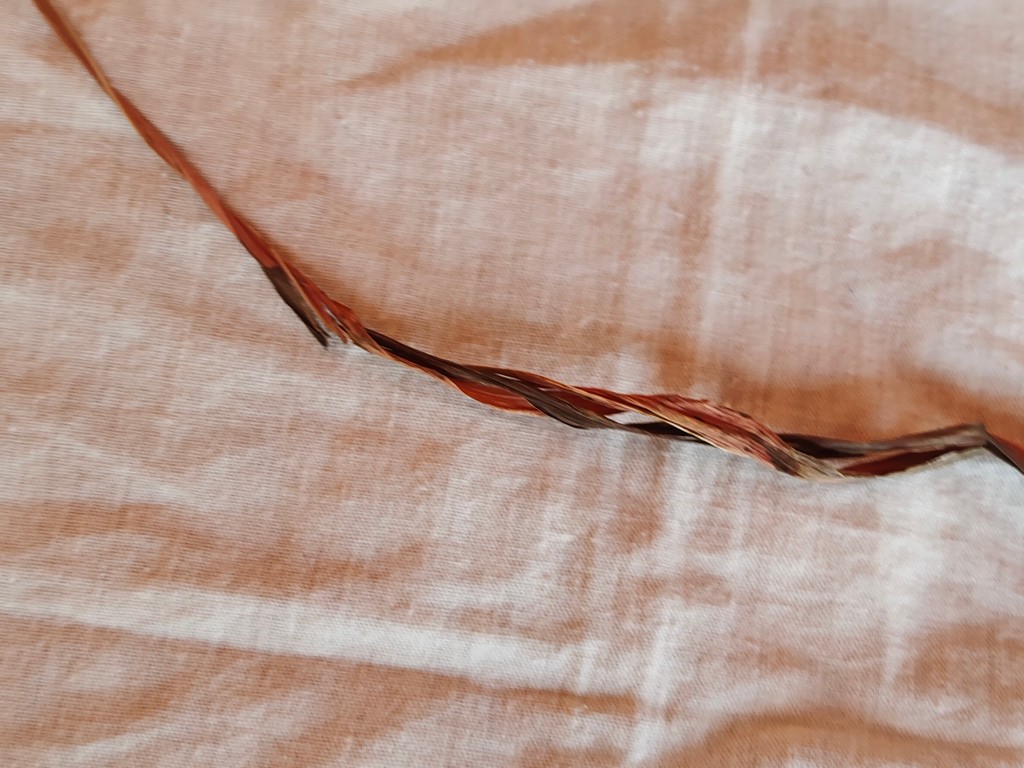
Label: Dried